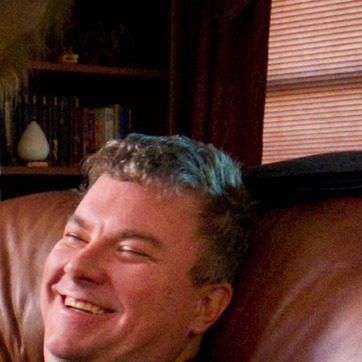
Material: hair